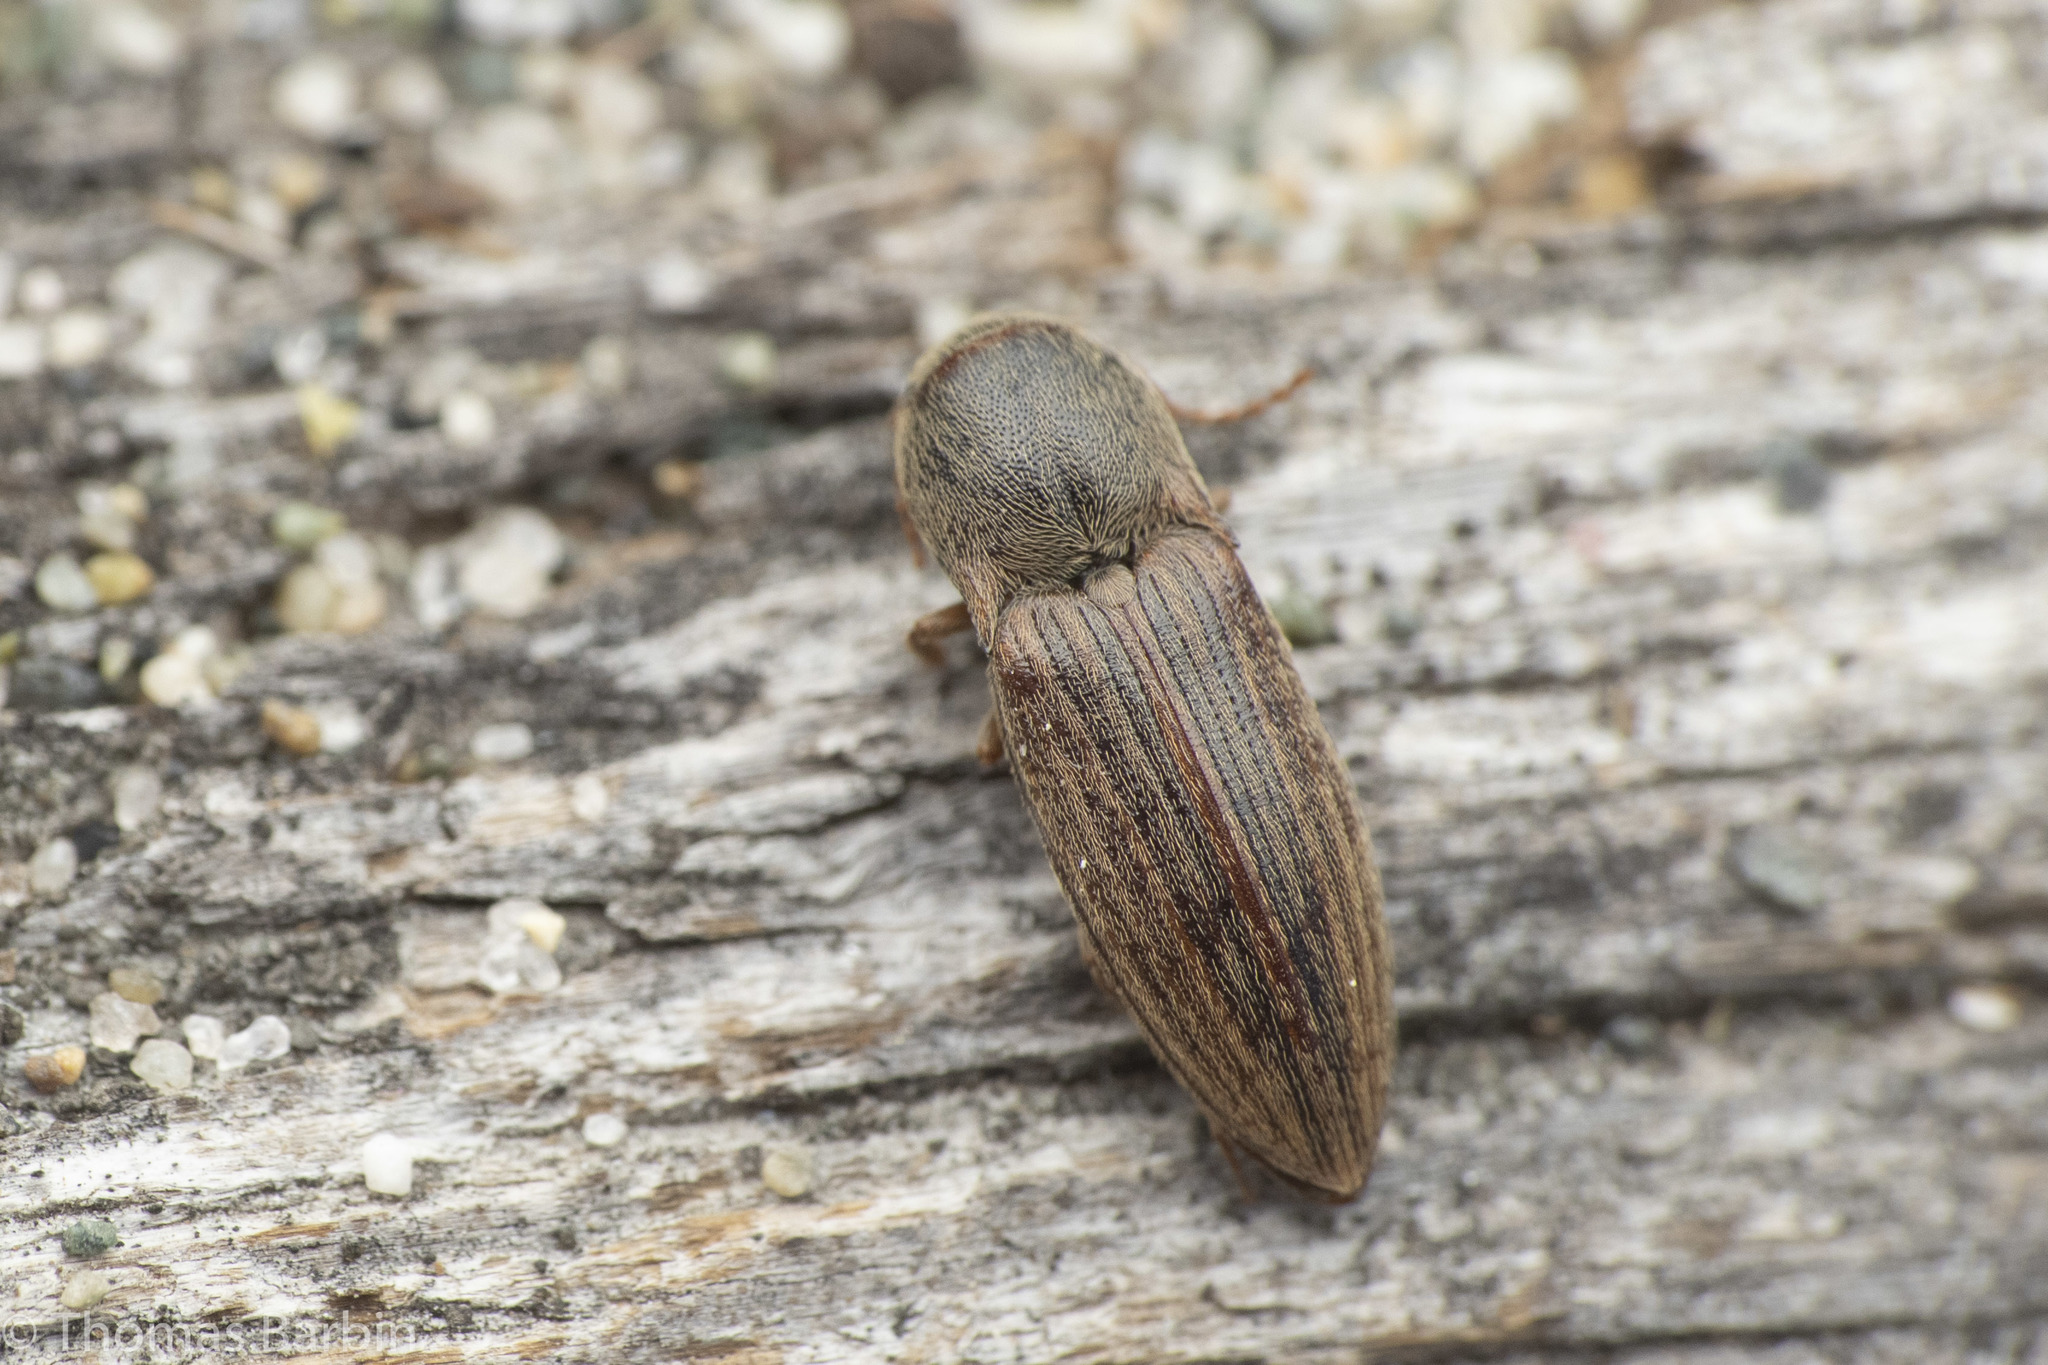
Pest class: clickbeetles_wireworms